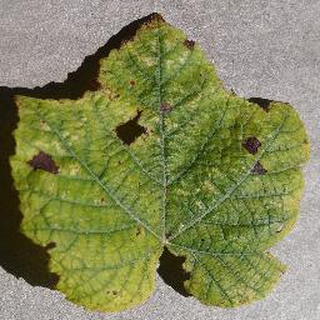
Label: grape_leaf_blight